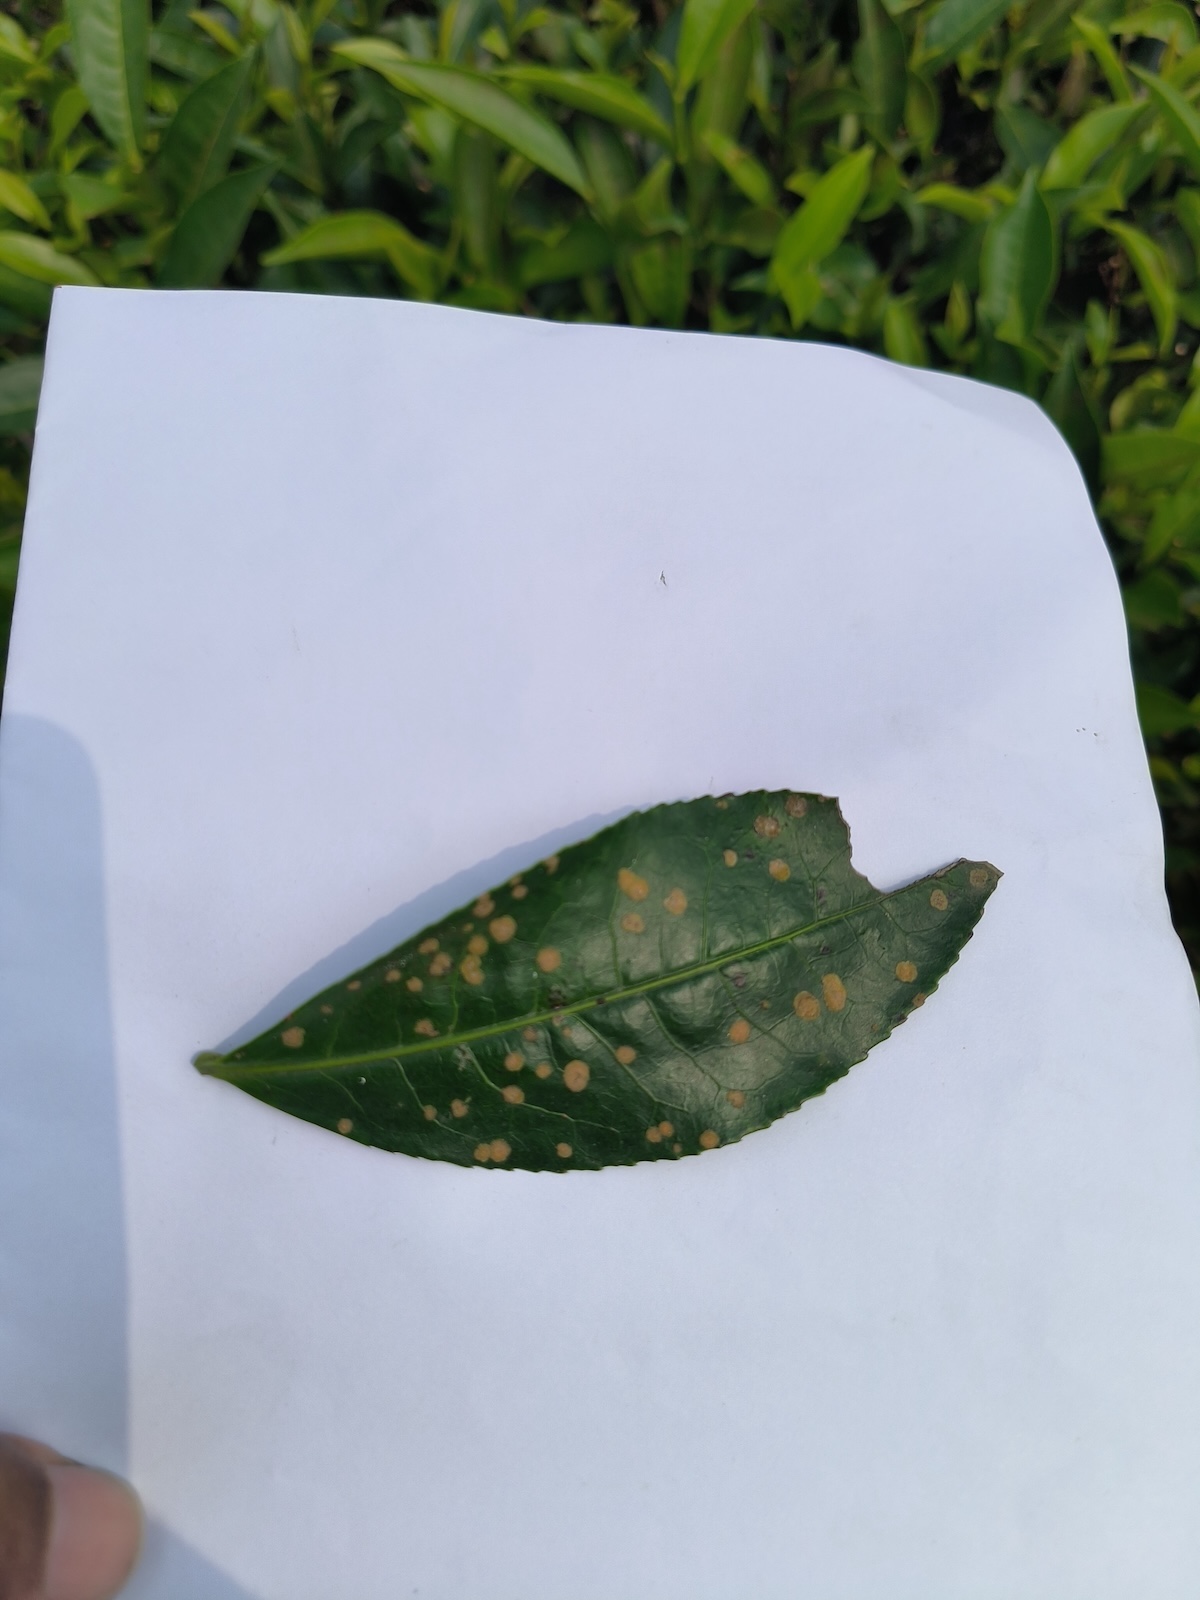
Label: Tea algal leaf spot